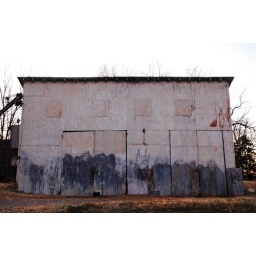
Ballet dancer in sunset colored paper dress